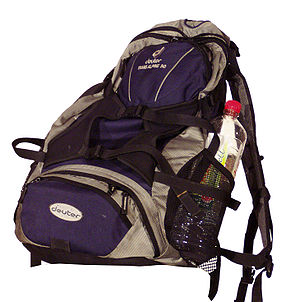
Rygsæk
En rygsæk
En rygsæk er en taske, der ved et system af skulderremme og eventuelt et hoftebærebælte kan bæres på ryggen og hoften. Rygsække fås i mange størrelser og de mindre benyttes i vidt omfang til skoletasker, til at transportere ejendele under rejser som interrails og ved udendørs sport som vandring. Bæresystemerne på moderne tekniske rygsække udvikles ved videnskabelige studier og tests af anatomi, vægtfordeling og bærekomfort.